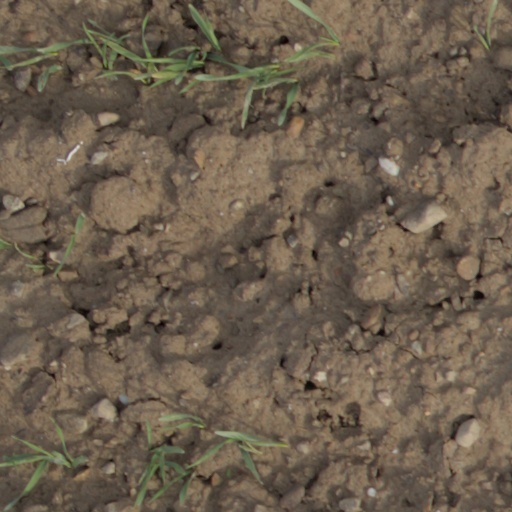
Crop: wheat